Gulf War

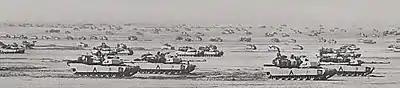
US M1A1 Abrams tanks from the 3rd Armored Division along the Line of Departure

On 24 February 1991 the 1st Cavalry Division fired its artillery against Iraqi artillery units. One artillery mission struck a series of Iraqi bunkers, reinforced by Iraqi T-55 tanks, in the sector of the Iraqi 25th Infantry Division. The same day the 2nd Brigade, 1st Cavalry Division with the 1st Battalion, 5th Cavalry, 1st Battalion, 32nd Armor, and the 1st Battalion, 8th Cavalry destroyed Iraqi bunkers and combat vehicles in the sector of the Iraqi 25th Infantry Division. On 24 February 2nd Brigade, 1st Infantry Division rolled through the breach in the Iraqi defense west of Wadi al-Batin and also cleared the northeastern sector of the breach site of enemy resistance. Task Force 3–37th Armor breached the Iraqi defense clearing four passage lanes and expanding the gap under direct enemy fire. Also on 24 February the 1st Infantry Division along with the 1st Cavalry Division destroyed Iraqi outposts and patrols belonging to the Iraqi 26th Infantry Division. The two divisions also began capturing prisoners. The 1st Infantry Division cleared a zone between Phase Line Vermont and Phase Line Kansas. Once the 1st Infantry Division's 3rd Battalion, 37th Armor reached the Iraqi rear defensive positions it destroyed an Iraqi D-30 artillery battery and many trucks and bunkers.